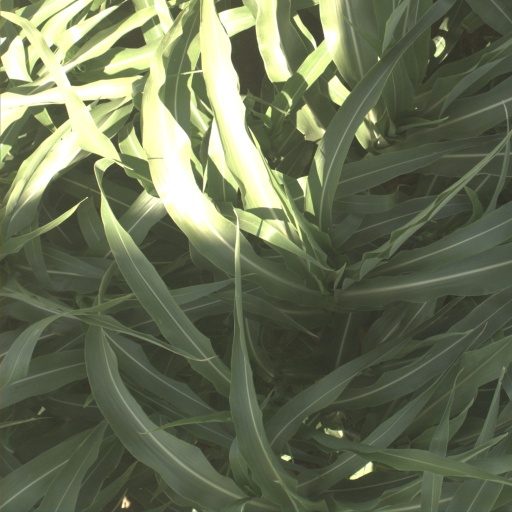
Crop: sorghum